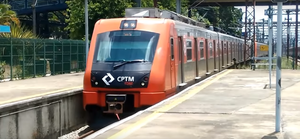
La ligne 10 - Turquoise de la CPTM comprend le tronçon du réseau ferré métropolitain défini entre les gares du Brás et de Rio Grande da Serra. Jusqu'en mars 2008, elle s'appelait ligne D - Beige.